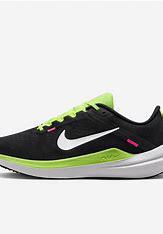
Brand: Nike
Model: Winflo 10